Utah Schools for the Deaf and the Blind

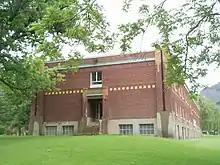
Old boys' dormitory that has since been torn down

USDB traces its history back to 1884, when the Utah Territorial Legislative Assembly established a school for the deaf as a department of the University of Deseret (today known as the University of Utah). One student, Elizabeth Wood, was in attendance on the day it opened in a room in the university's newly constructed building on Union Square in downtown Salt Lake City. In 1888, the legislature passed an enabling act, officially establishing the Institution of Deaf-Mutes as a branch of the university and in 1890, the institute moved into its own, newly constructed building, also on Union Square.